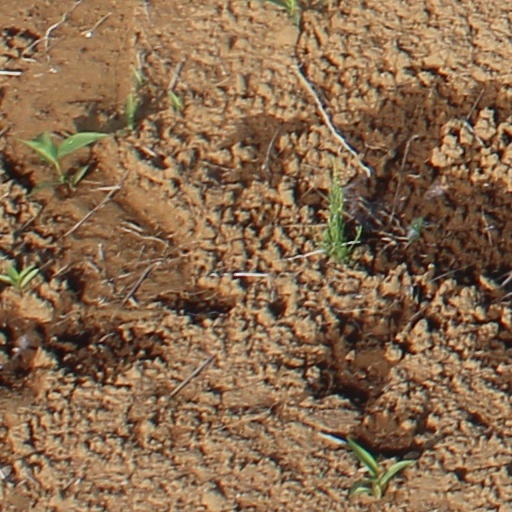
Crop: wheat